Roerich Pact

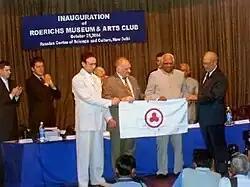
Presentation of Banner of Peace from the board of cosmic station "Mir" to Speaker of Indian Parliament Sri Somnath Chatterjee on the occasion of 100th S.N. Roerich anniversary. From left to right: Hero of the Russian Federation Sergei Zalyotin, Viktor Afanasyev, Sri Somnath Chatterjee, President of ICR Yuli Vorontsov.

1935, 15 April – A Treaty named "international pact for protection of artistic and scientific institutions, historic monuments, missions and collections" (Roerich Pact) is concluded and signed by representatives of 21 American states at the White House, Washington. A distinctive sign for identification of the protected objects (Banner of Peace) proposed by Roerich was approved in the frameworks of the Pact.